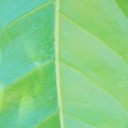
Label: Healthy